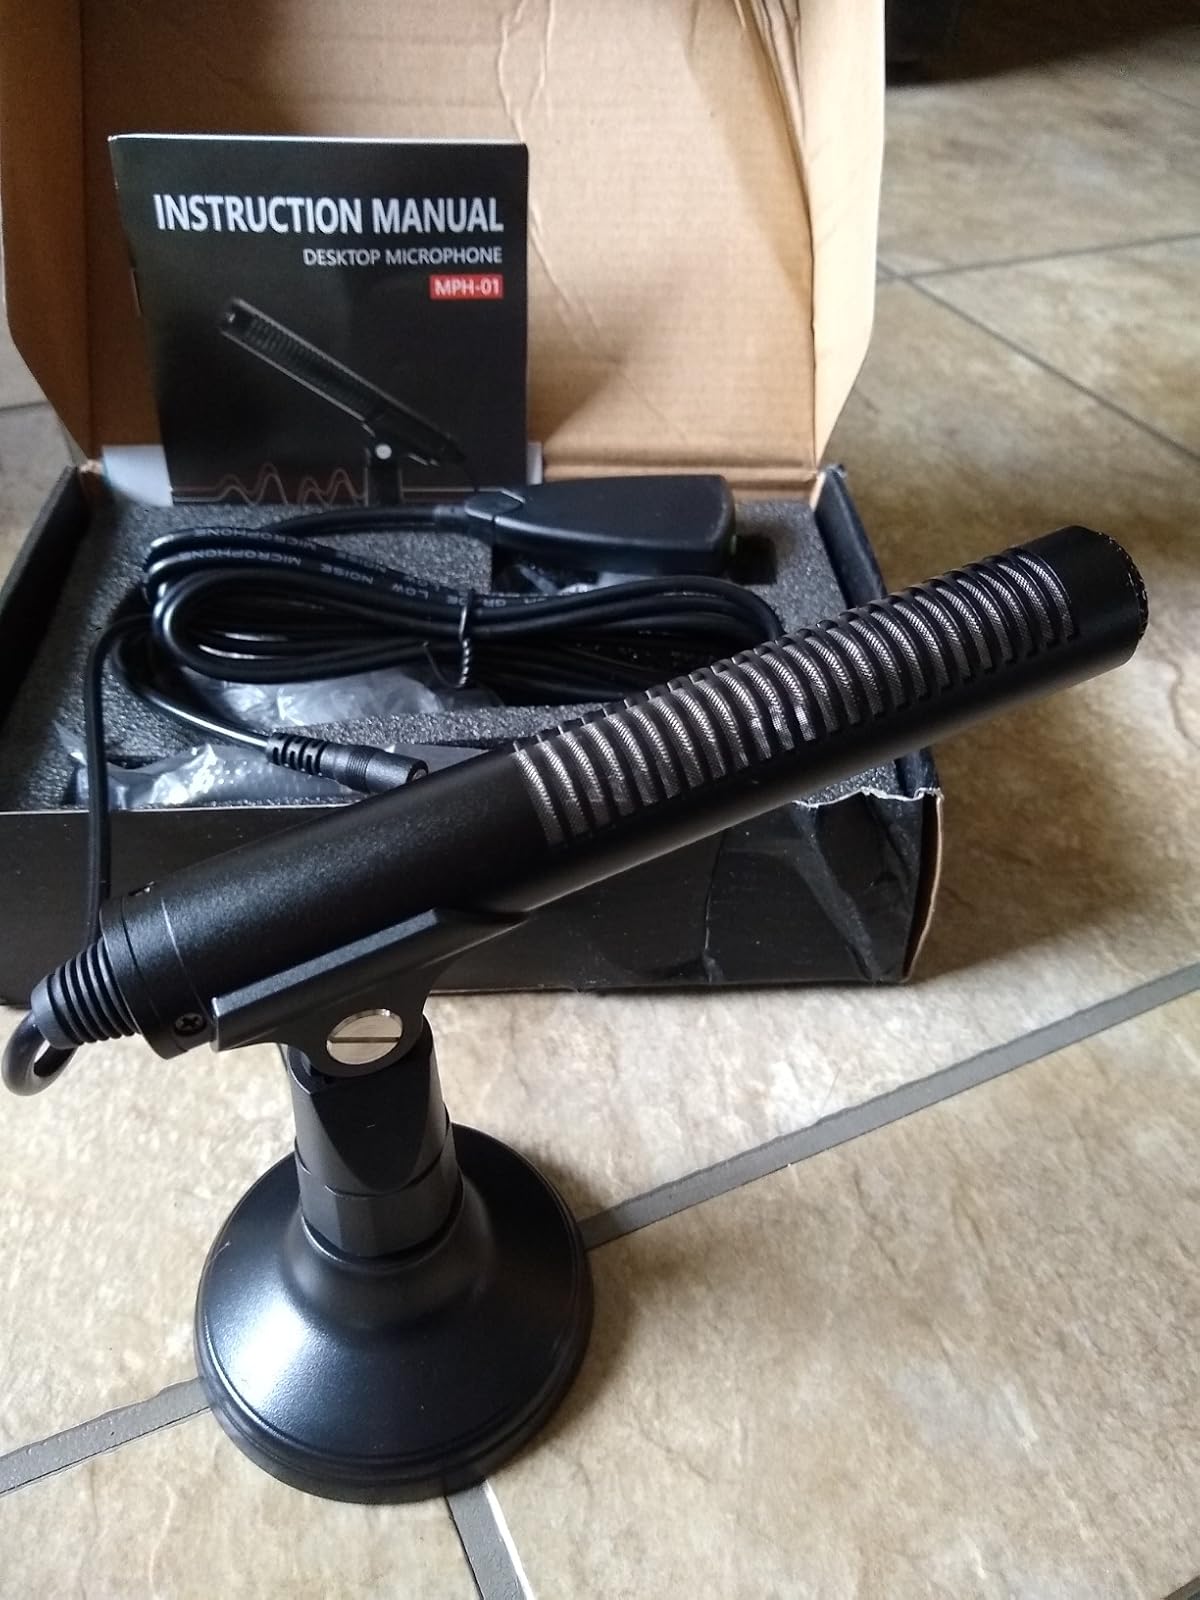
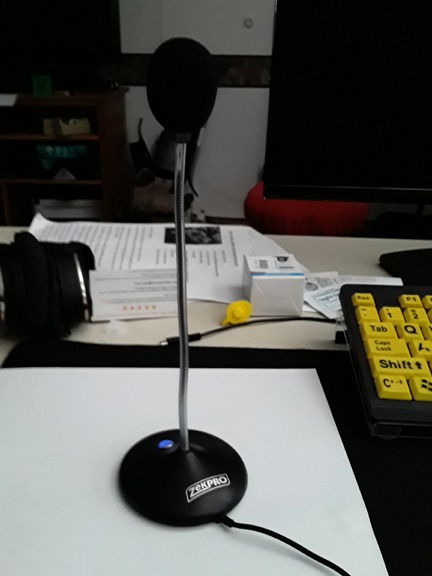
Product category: microphone
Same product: no